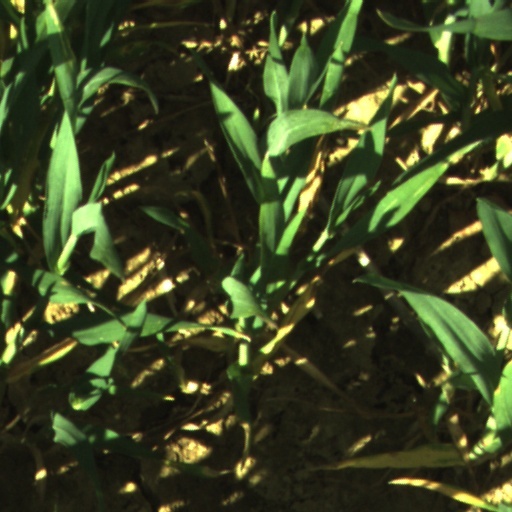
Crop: wheat